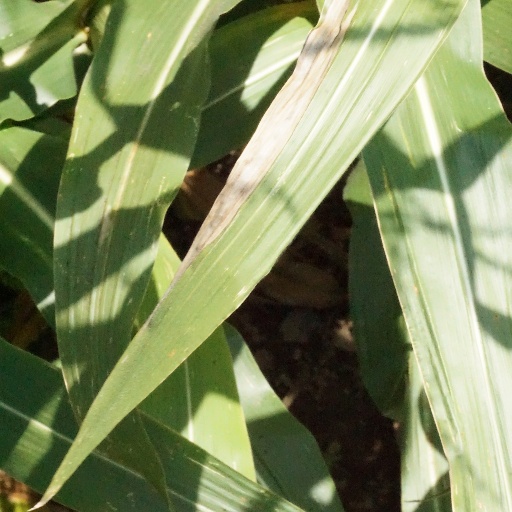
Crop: maize; corn